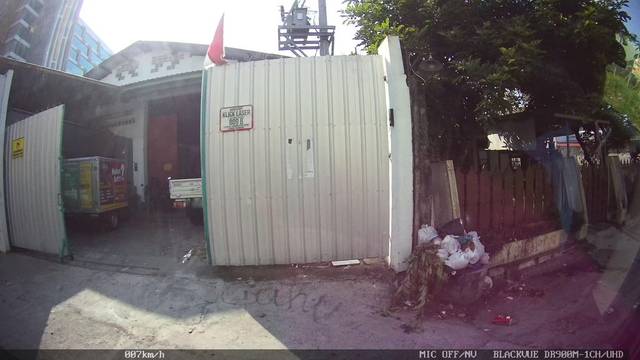
Region: Indonesia
Coordinates: -7.762, 110.398